Kay Sutton

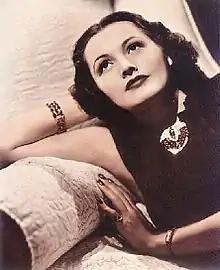
Sutton in 1938

Sutton was married four times, her husbands included Frederick Moulton Alger, Dan Topping (his fourth marriage), Clifton Stokes Weaver and Edward Cronjager.